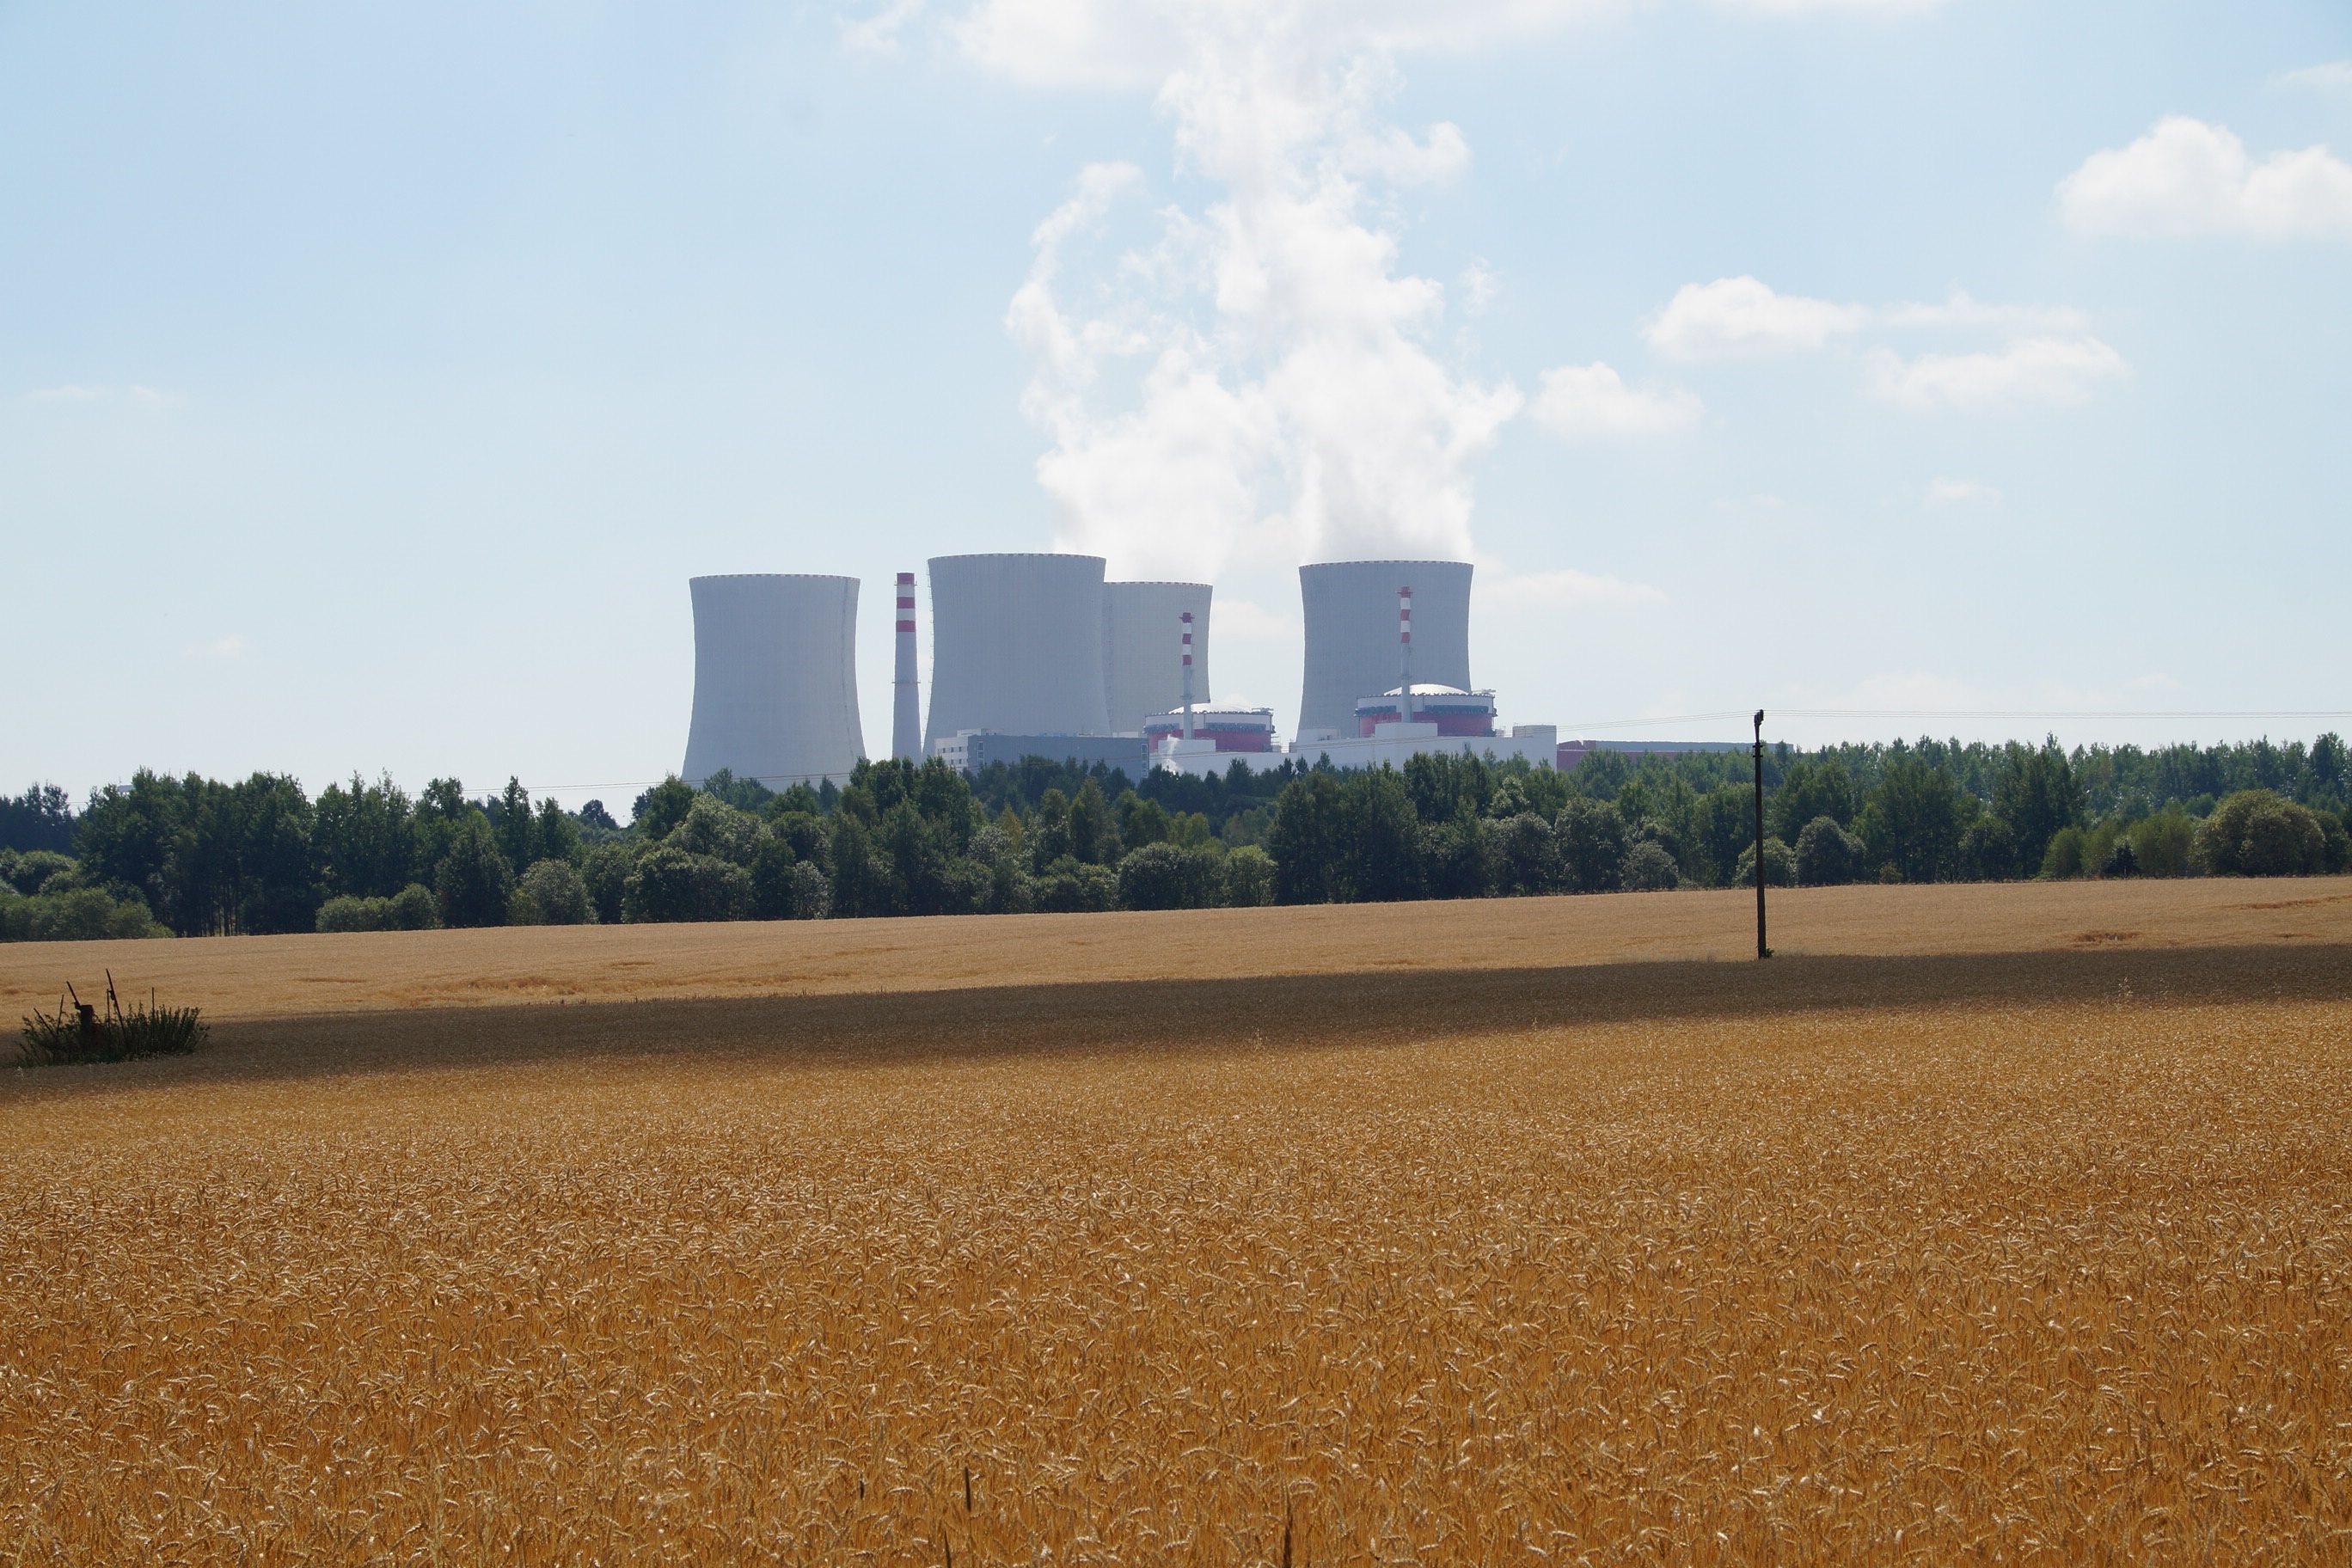
horizon, field, prairie, wind, chimney, electricity, plain, energy, south bohemia, nuclear power plant, power station, temelin, atmosphere of earth, outdoor structure, electronics accessory